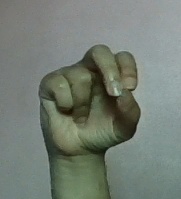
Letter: gaaf